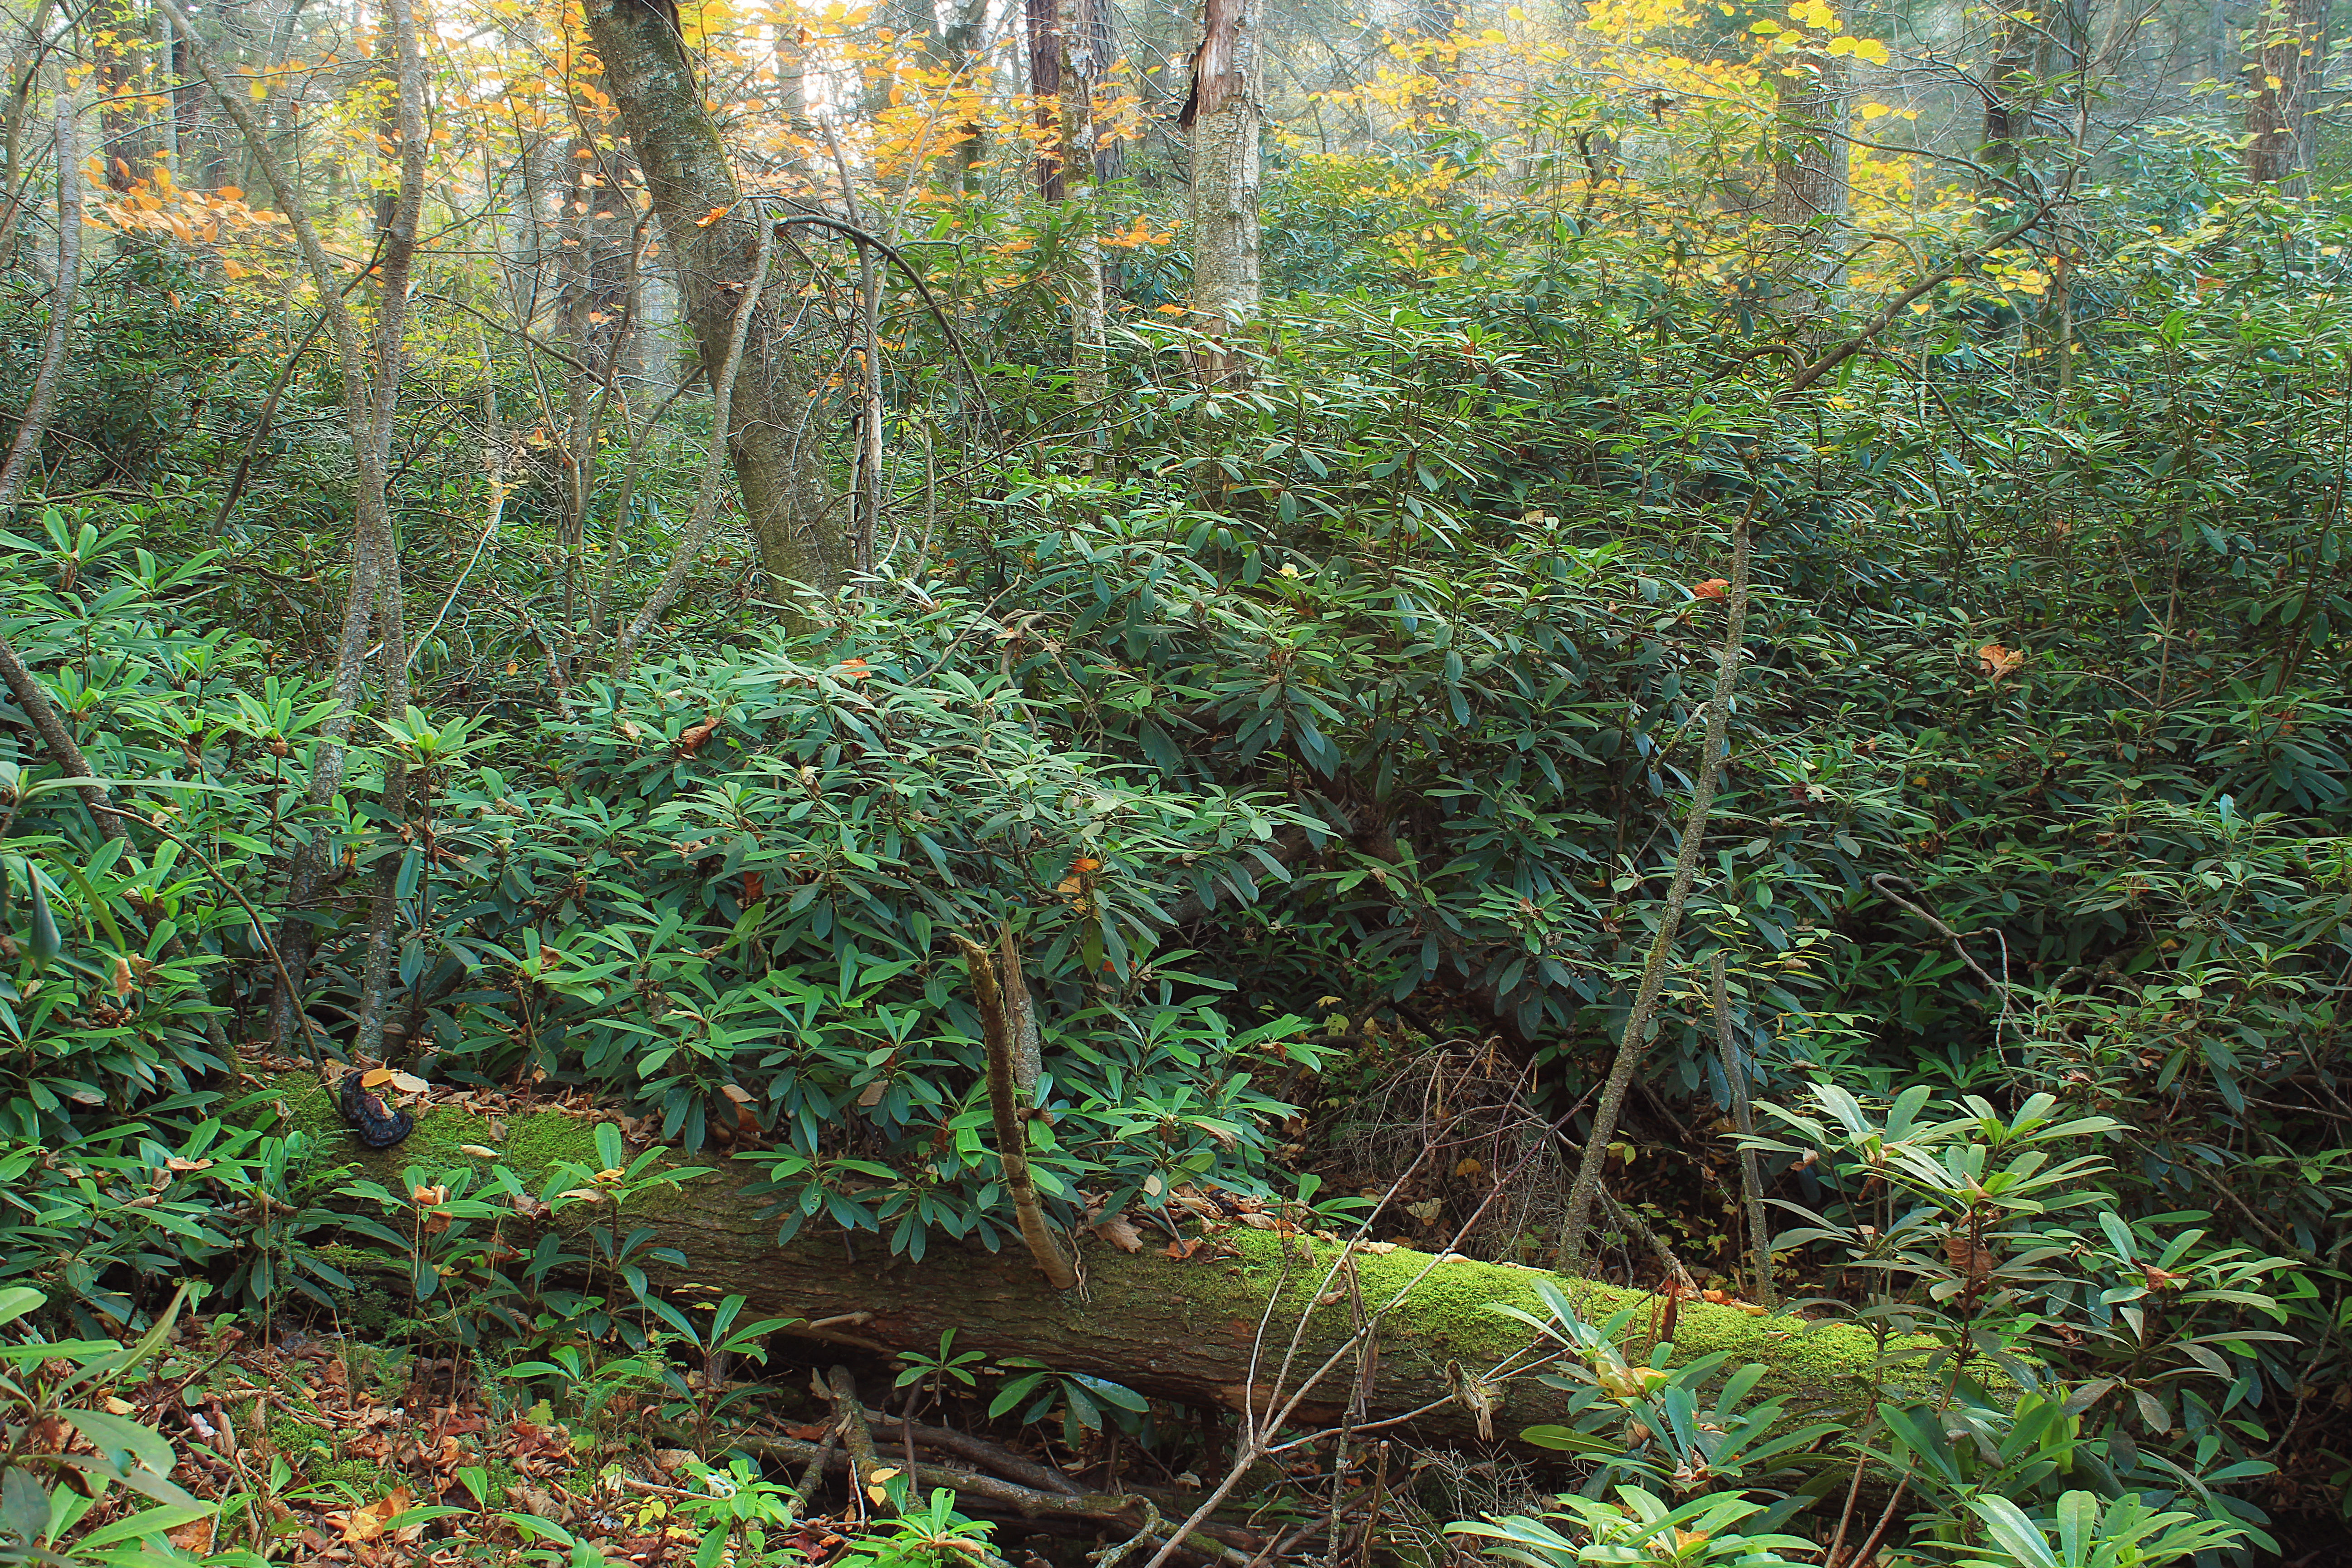
tree, nature, forest, wilderness, plant, hiking, trail, leaf, flower, moss, foliage, log, green, jungle, autumn, botany, flora, wildflower, trees, creativecommons, cool image, vegetation, shrub, rainforest, branches, midstatetrail, deciduous, wetland, understory, pennsylvania, rhododendron, oldgrowthforest, leaflitter, relictforest, huntingdoncounty, rothrockstateforest, detweilerhollow, woodland, habitat, i, ecosystem, biome, old growth forest, natural environment, temperate broadleaf and mixed forest, temperate coniferous forest, land plant